Art Kahn

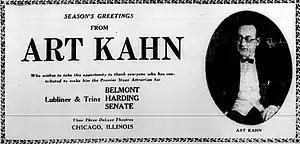
From a 1926 publication

Art Kahn was an American jazz musician, composer, and bandleader in Chicago during the 1920s. In later years, he sang and played piano as a solo act at the Torch Club in Chicago. The Art Kahn Orchestra recorded "Hello, Baby" with singer Ruth Etting in 1926. Other songs included "Shanghai Lullaby" (1924) and "When Day Is Done"( 1927) Art Kahn and His Orchestra appear in the short film, "Gags and Gals" (1936).